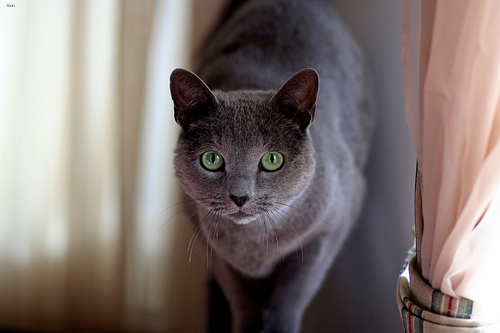
Breed: russian blue